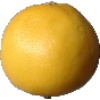
Label: Grapefruit White 1